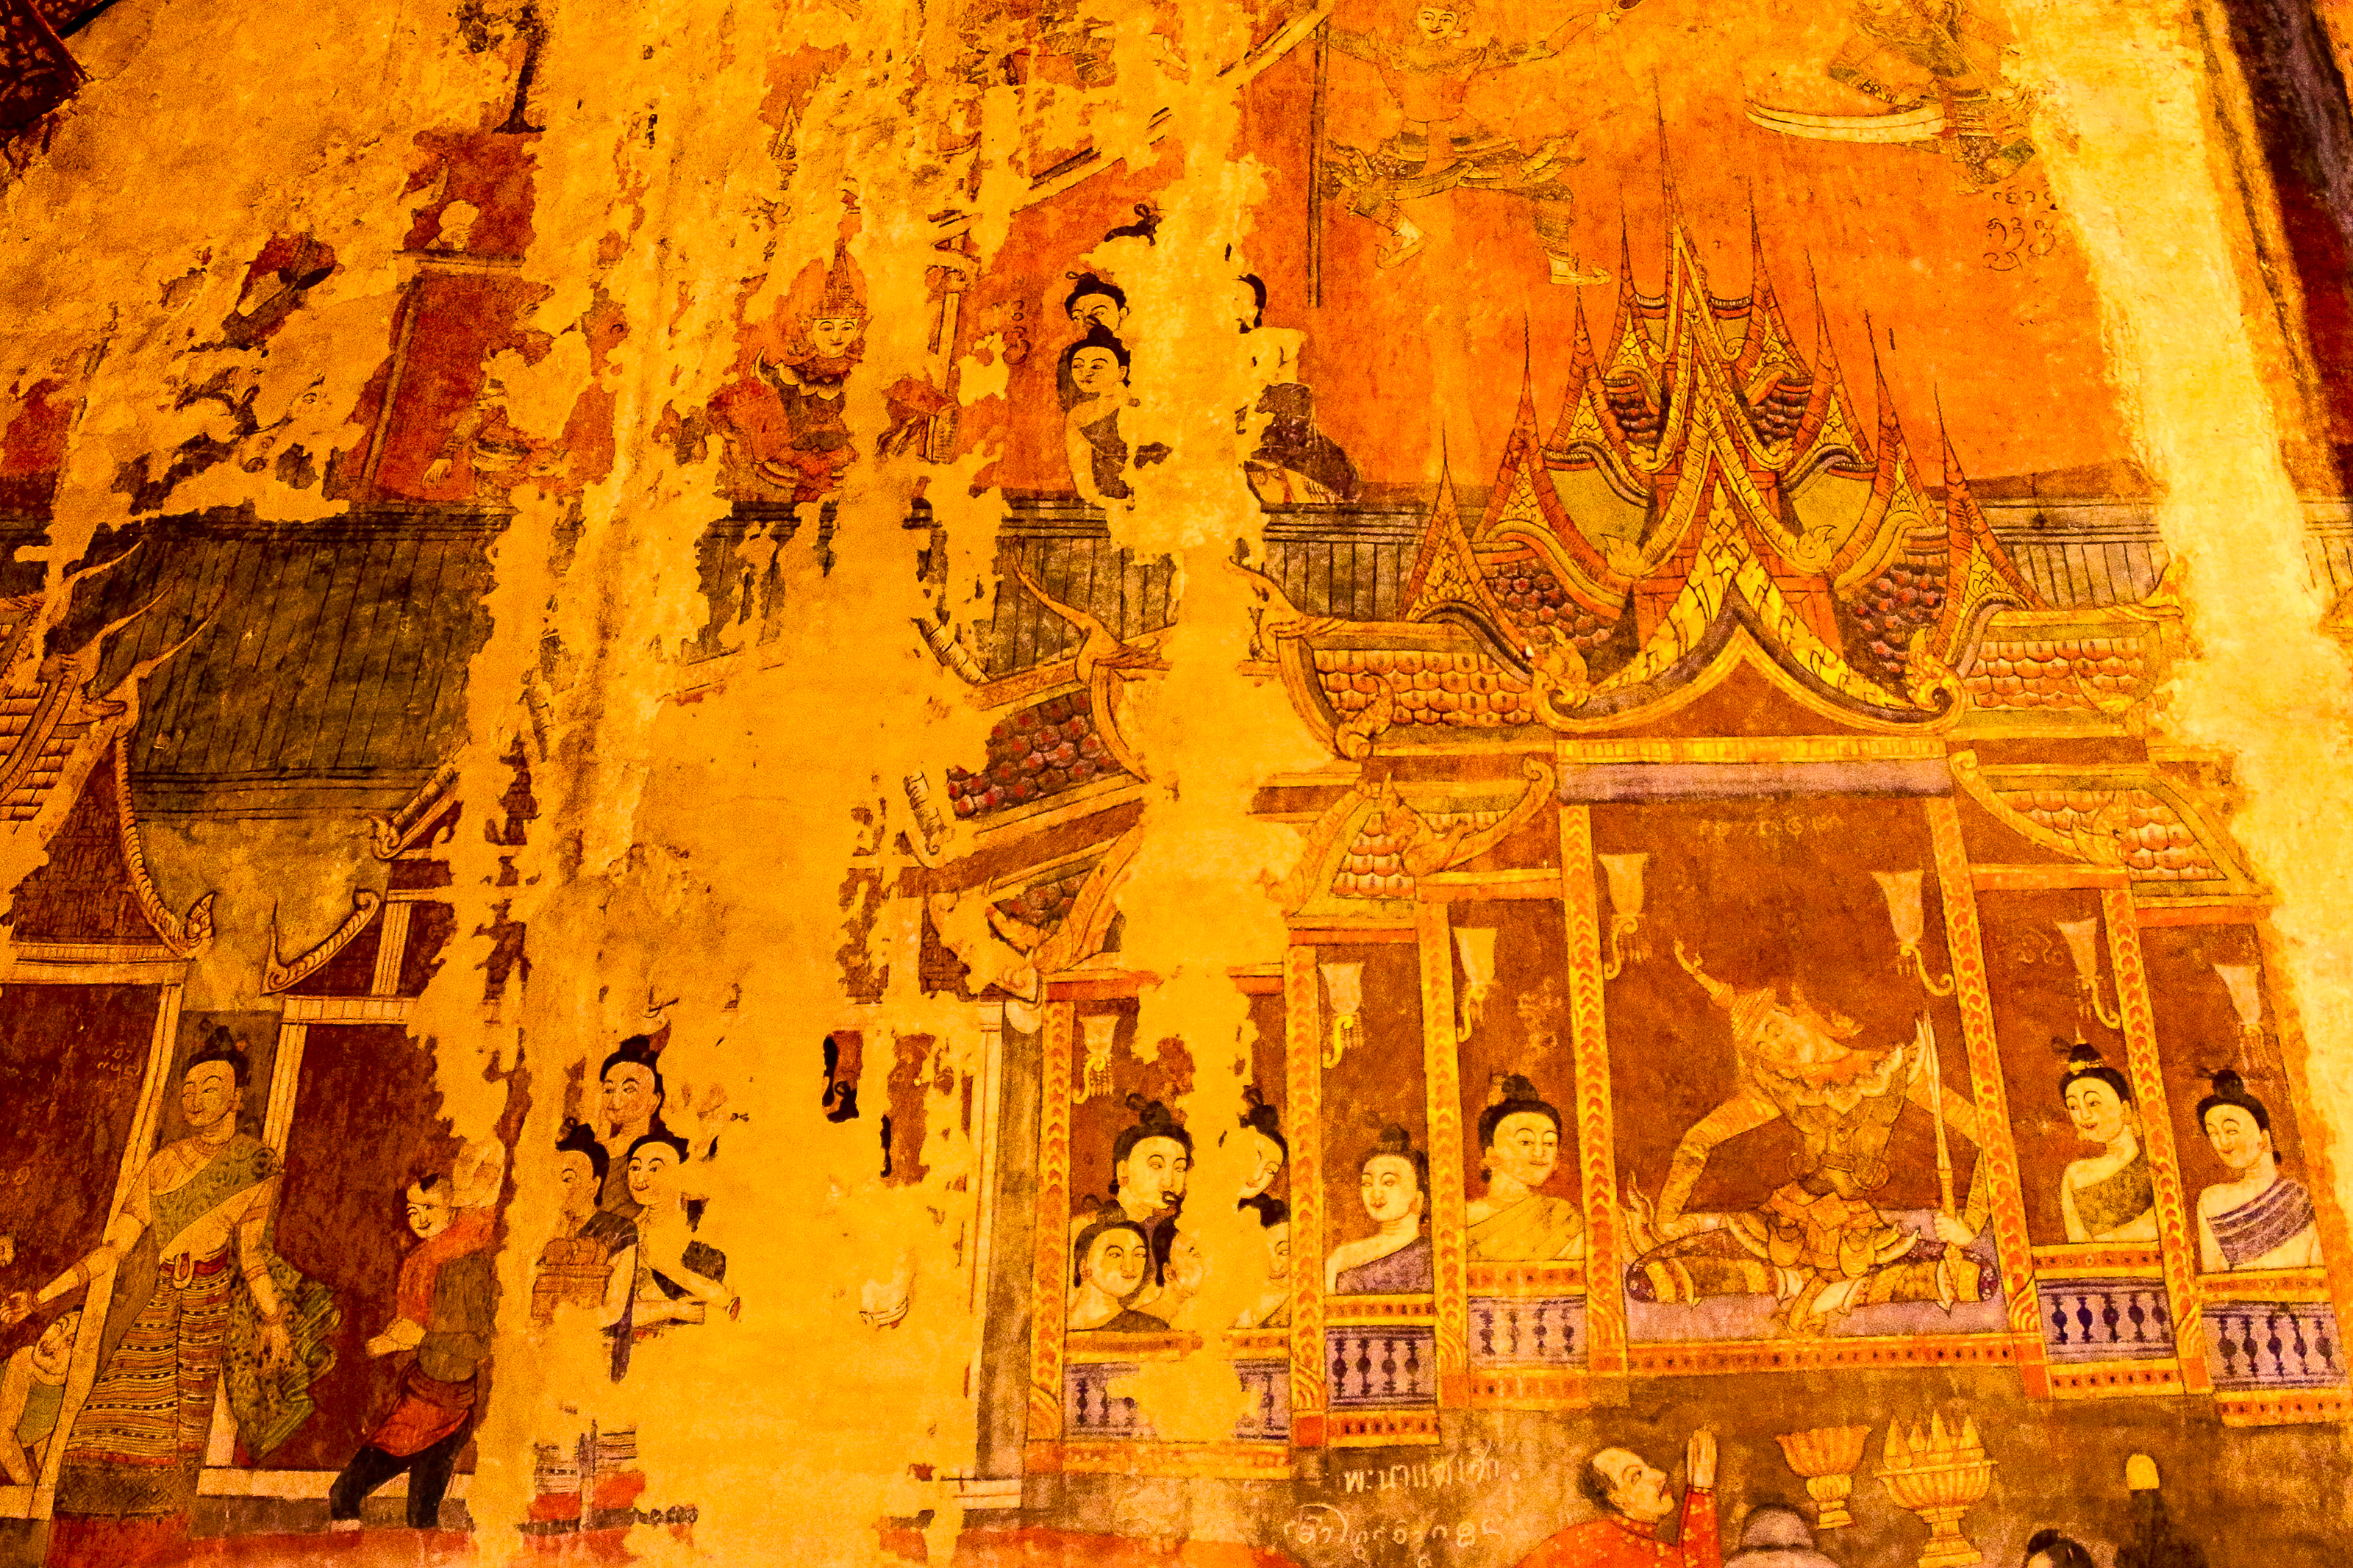
old, mural, temple, wat, ancient, travel, famous, art, thailand, culture, traditional, phumin, buddhist, northern, wall, painting, antique, women, man, beautiful, religion, buddhism, asia, history, asian, drawing, tourism, background, decor, landmark, historic site, ancient history, archaeological site, place of worship, hindu temple, byzantine architecture, theatre, cathedral